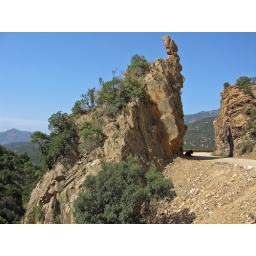
Don't miss the cow hiding in the shade on the road